Scott Brash

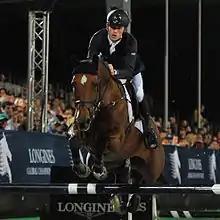
Scott Brash with Ursula XII in 2013

Scott Brash MBE (born 23 November 1985) is a Scottish showjumper. He began riding the horse Hello Sanctos in early 2012. They competed as part of the British Team at the 2012 Summer Olympics in London winning a gold medal in the team jumping event. In 2015, he became the first rider to win show jumping's Rolex Grand Slam, all three of the sport's most prestigious events in a single year, earning the sport's biggest individual prize of €1 million (£735,000).